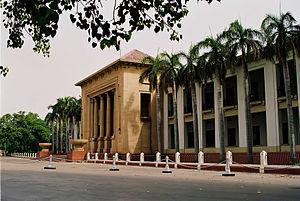
Chaudhry Pervaiz Elahi ou plus simplement Pervez Elahi, né le 1ᵉʳ novembre 1945 à Gujrat, est un homme politique pakistanais. Membre de la Ligue musulmane du Pakistan, il dispose d'un rôle important dans le parti dont son cousin Chaudhry Shujaat Hussain est le président. Alors que la ligue est au pouvoir, Elahi est ministre en chef de la province du Pendjab de 2002 à 2007.
L'Assemblée provinciale du Pendjab est la chambre monocamérale de la province pakistanaise du Pendjab qui rassemble les élus des circonscriptions locales. Elle est l'une des quatre assemblées provinciales du Pakistan et siège à Lahore, et est également la plus importante du pays.